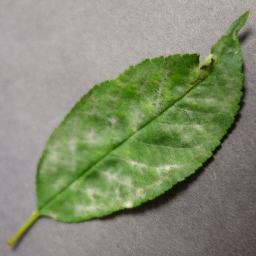
Label: Cherry___Powdery_mildew